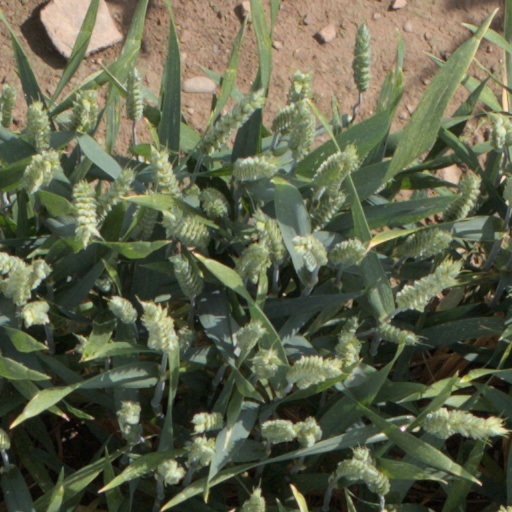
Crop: wheat